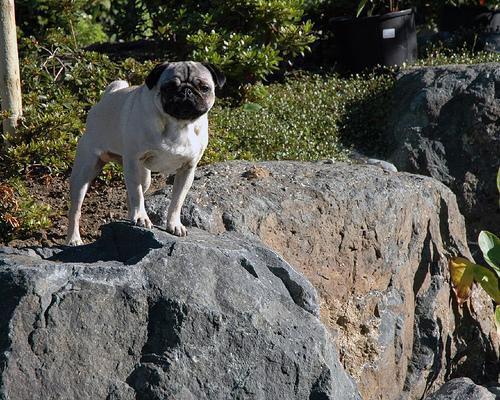
pug